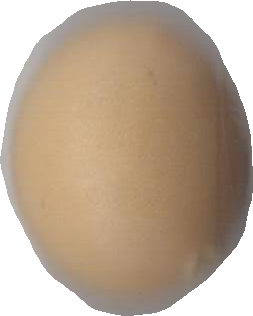
Variety: Dega